T. Atholl Robertson

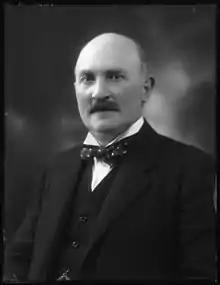
Robertson in 1923

Thomas Atholl Robertson (27 October 1874 – 14 December 1955) was a Scottish fine arts printer and publisher and Liberal politician.